Nintendo 3DS

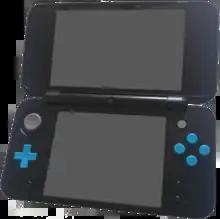
A "Black x Turquoise" New Nintendo 2DS XL

On April 27, 2017, Nintendo unveiled the New Nintendo 2DS XL (known as New Nintendo 2DS LL in Japan), which was released in North America and Europe on July 28, 2017 and Japan on July 29, 2017. The system is a variation of the New Nintendo 3DS line, featuring the additional hardware features and software compatibility of the New Nintendo 3DS, albeit without the stereoscopic 3D functionality, updated micro SD card placement to make it easier to remove, an updated home button and cartridge cover similar to the Nintendo Switch, and a foldable form factor.